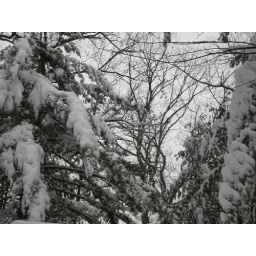
Snow laden white pines over my roof